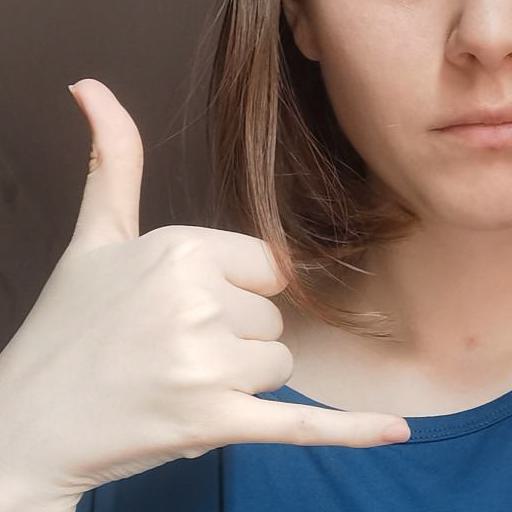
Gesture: call